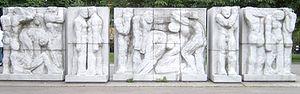
Werner Stötzer, né le 2 avril 1931 à Sonneberg et mort le 22 juillet 2010 à Altlangsow, est un sculpteur et dessinateur allemand.